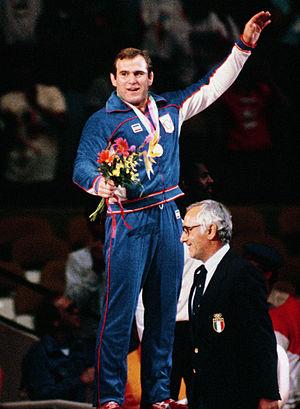
Ed Banach est un lutteur américain spécialiste de la lutte libre né le 6 février 1960 à Port Jervis.